Fet (crater)

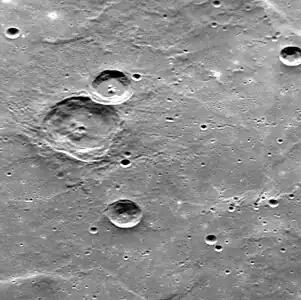
Oblique view of Fet (upper left) in Tir Planitia

Fet is a crater on Mercury that is named for the Russian poet Afanasy Fet, who lived from 1820 to 1892. Its name was adopted by the International Astronomical Union in 1985. The diameter of the crater is 79 kilometers.